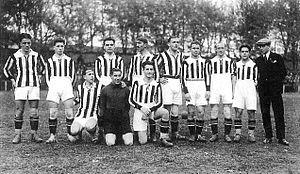
La saison 1925-1926 du Foot-Ball Club Juventus est la vingt-quatrième de l'histoire du club, créé vingt-neuf ans plus tôt en 1897.
La saison 1925-1926 du Championnat d'Italie de football est la vingt-sixième édition du championnat italien de première division.